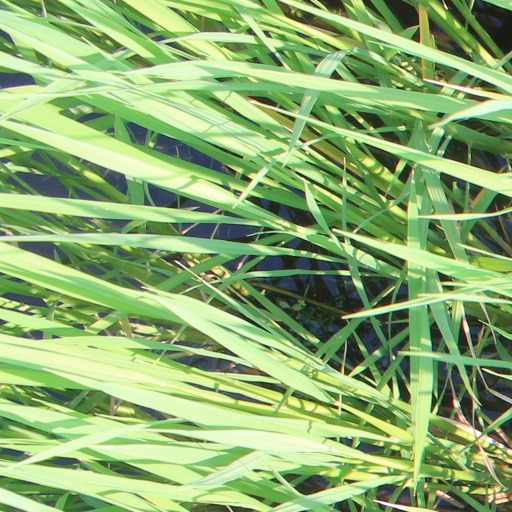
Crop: rice